Teagan Quitoriano

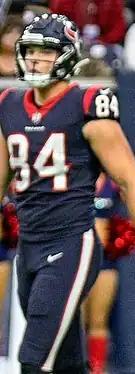
Quitoriano with the Houston Texans in 2022

Teagan Quitoriano (born March 15, 2000) is an American professional football tight end for the Atlanta Falcons of the National Football League (NFL). He played college football for the Oregon State Beavers.